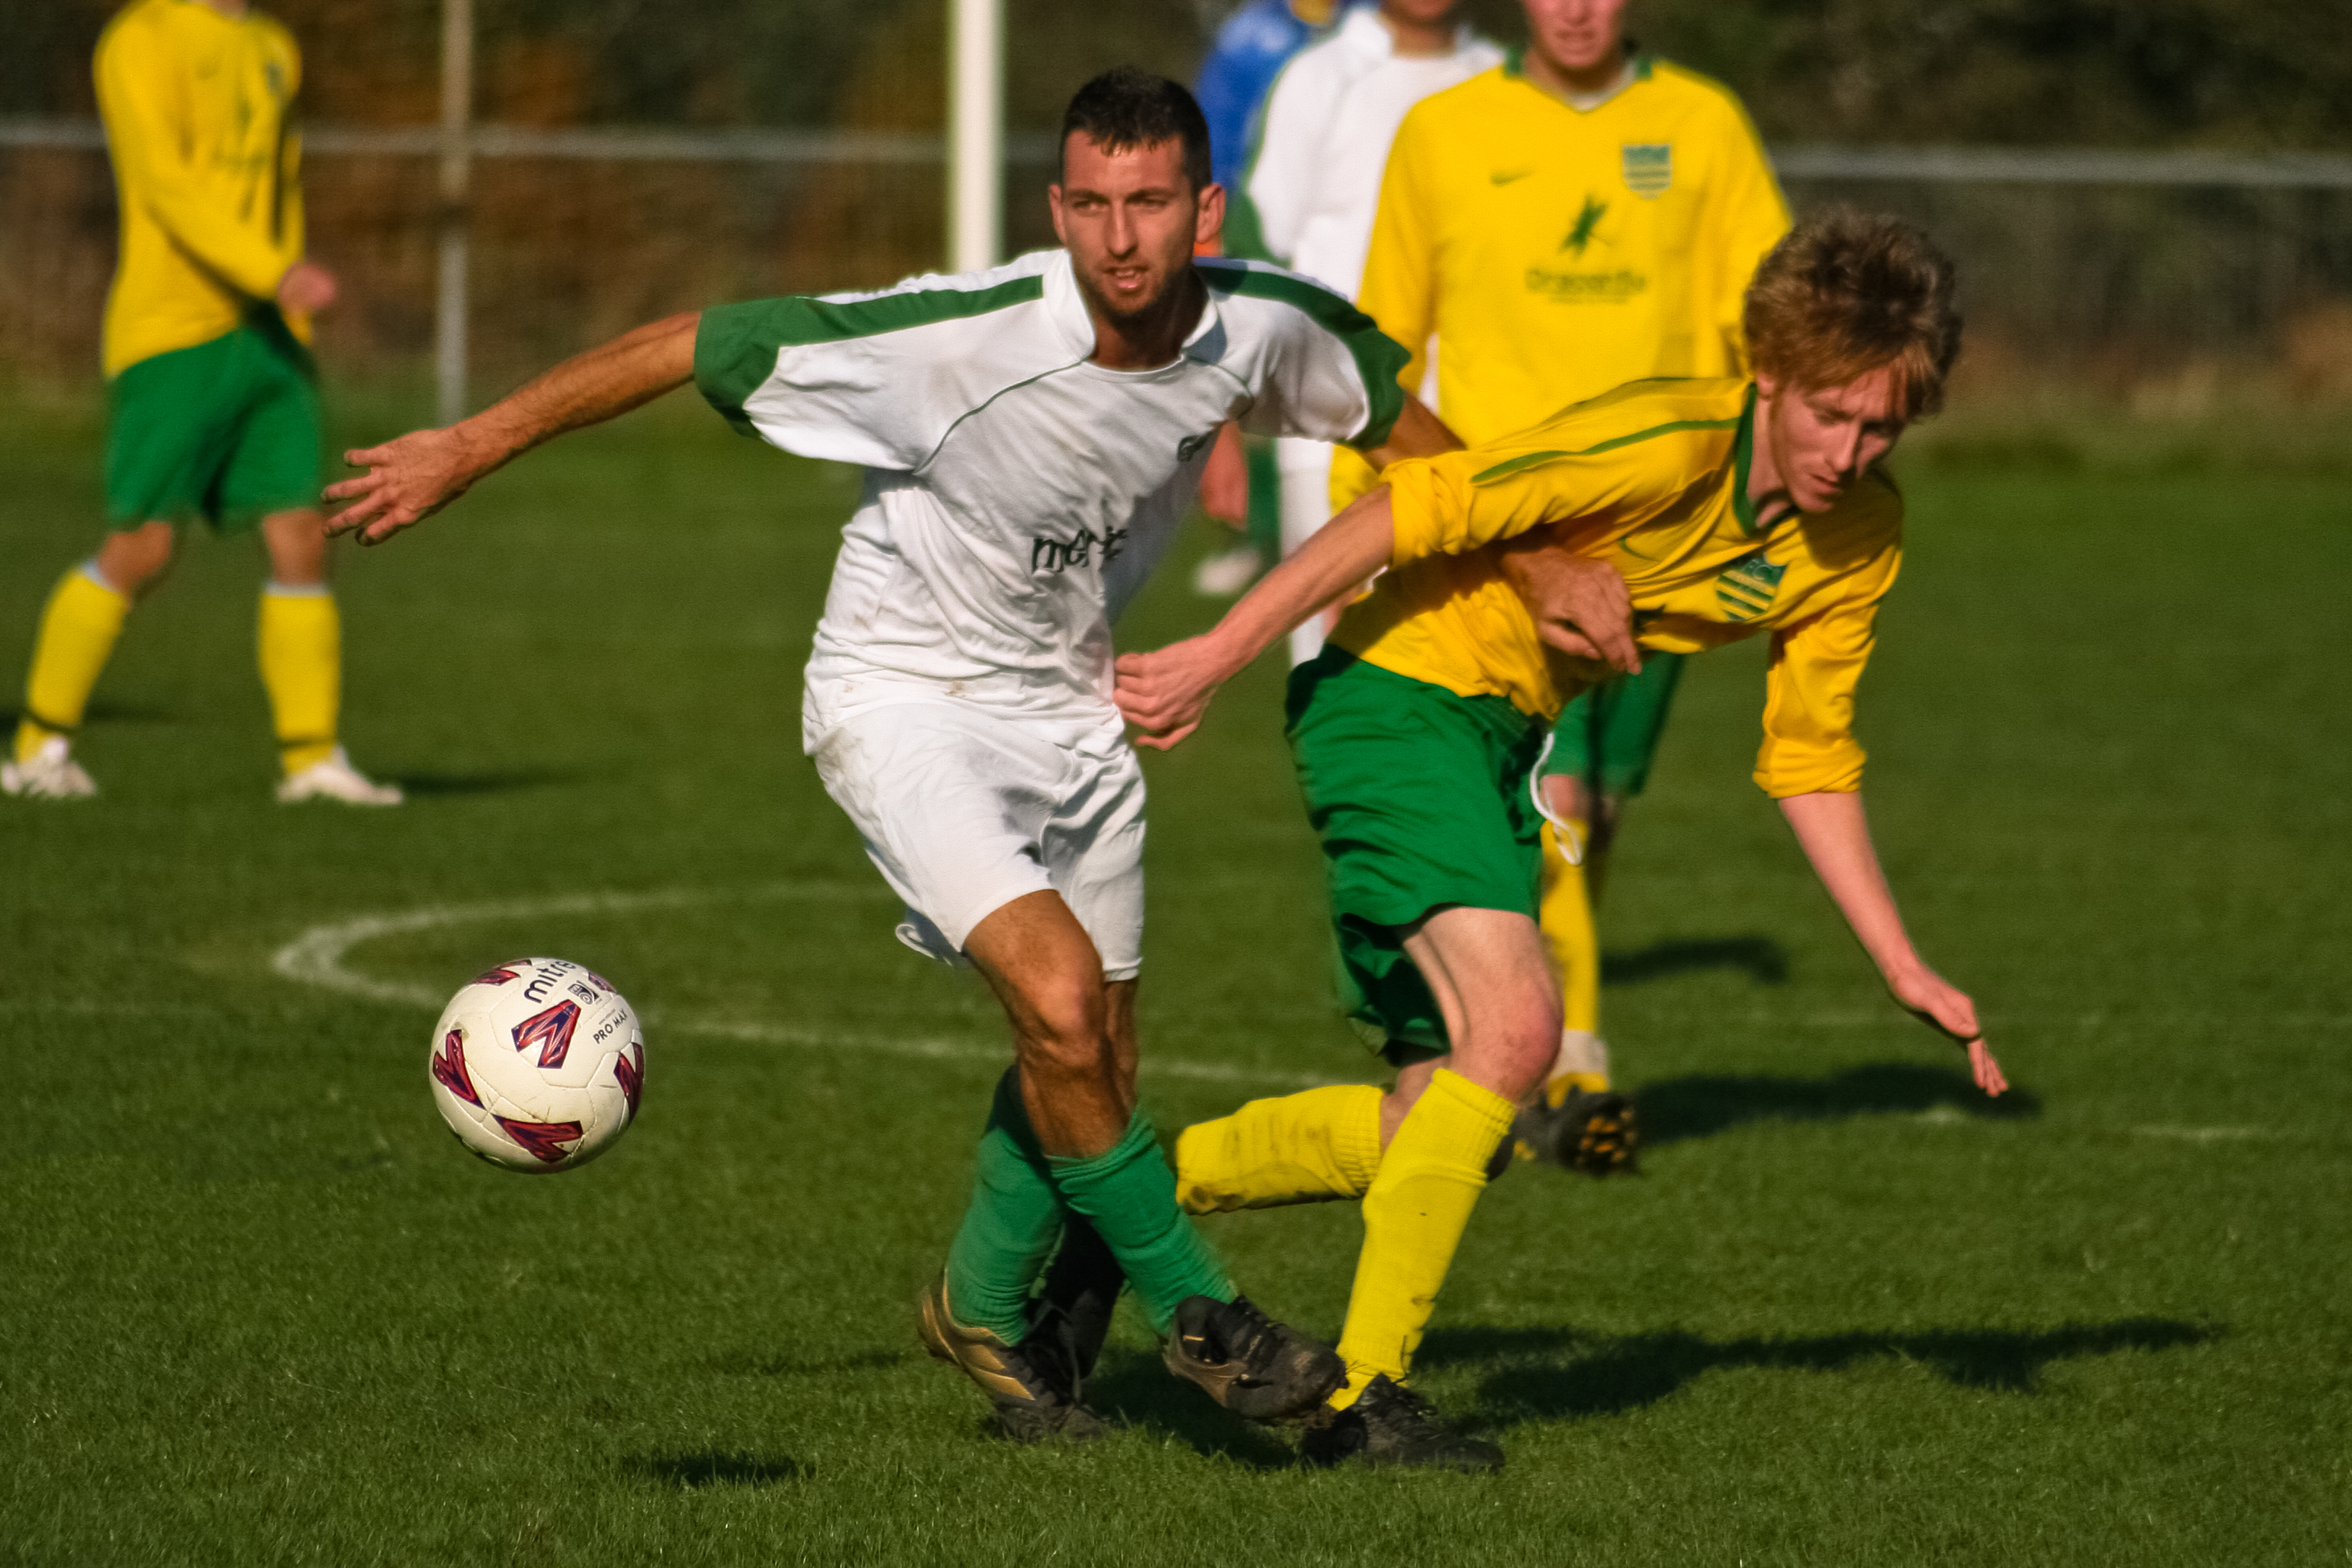
sport, game, play, run, soccer, player, team, sports, ball, match, kick, footbal, tackle, football player, ball game, team sport, competition event